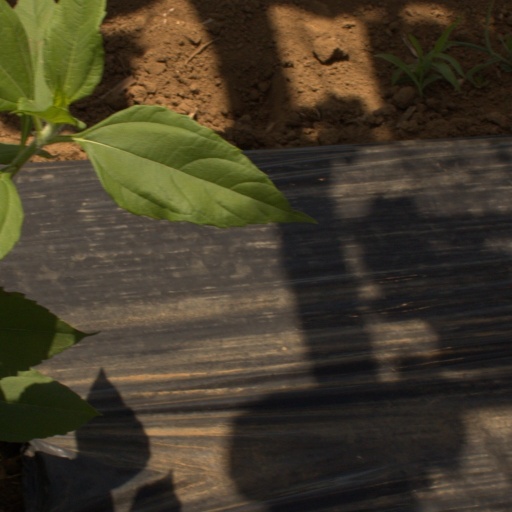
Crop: Jerusalem artichoke